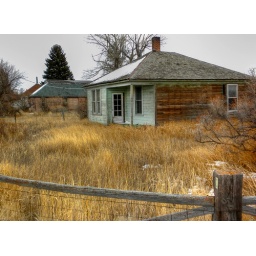
Abandoned house by the railroad tracks -- Cokeville, Wyoming.